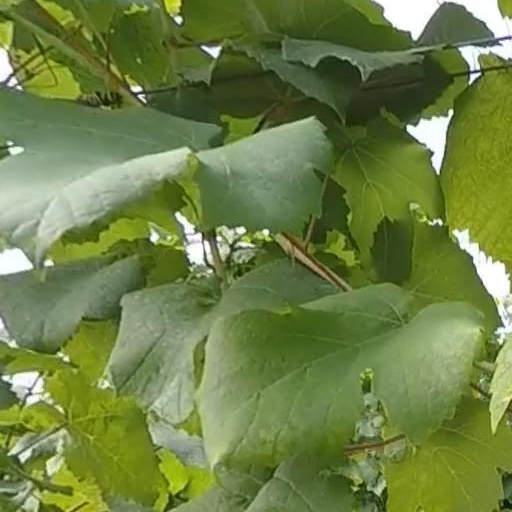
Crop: grape